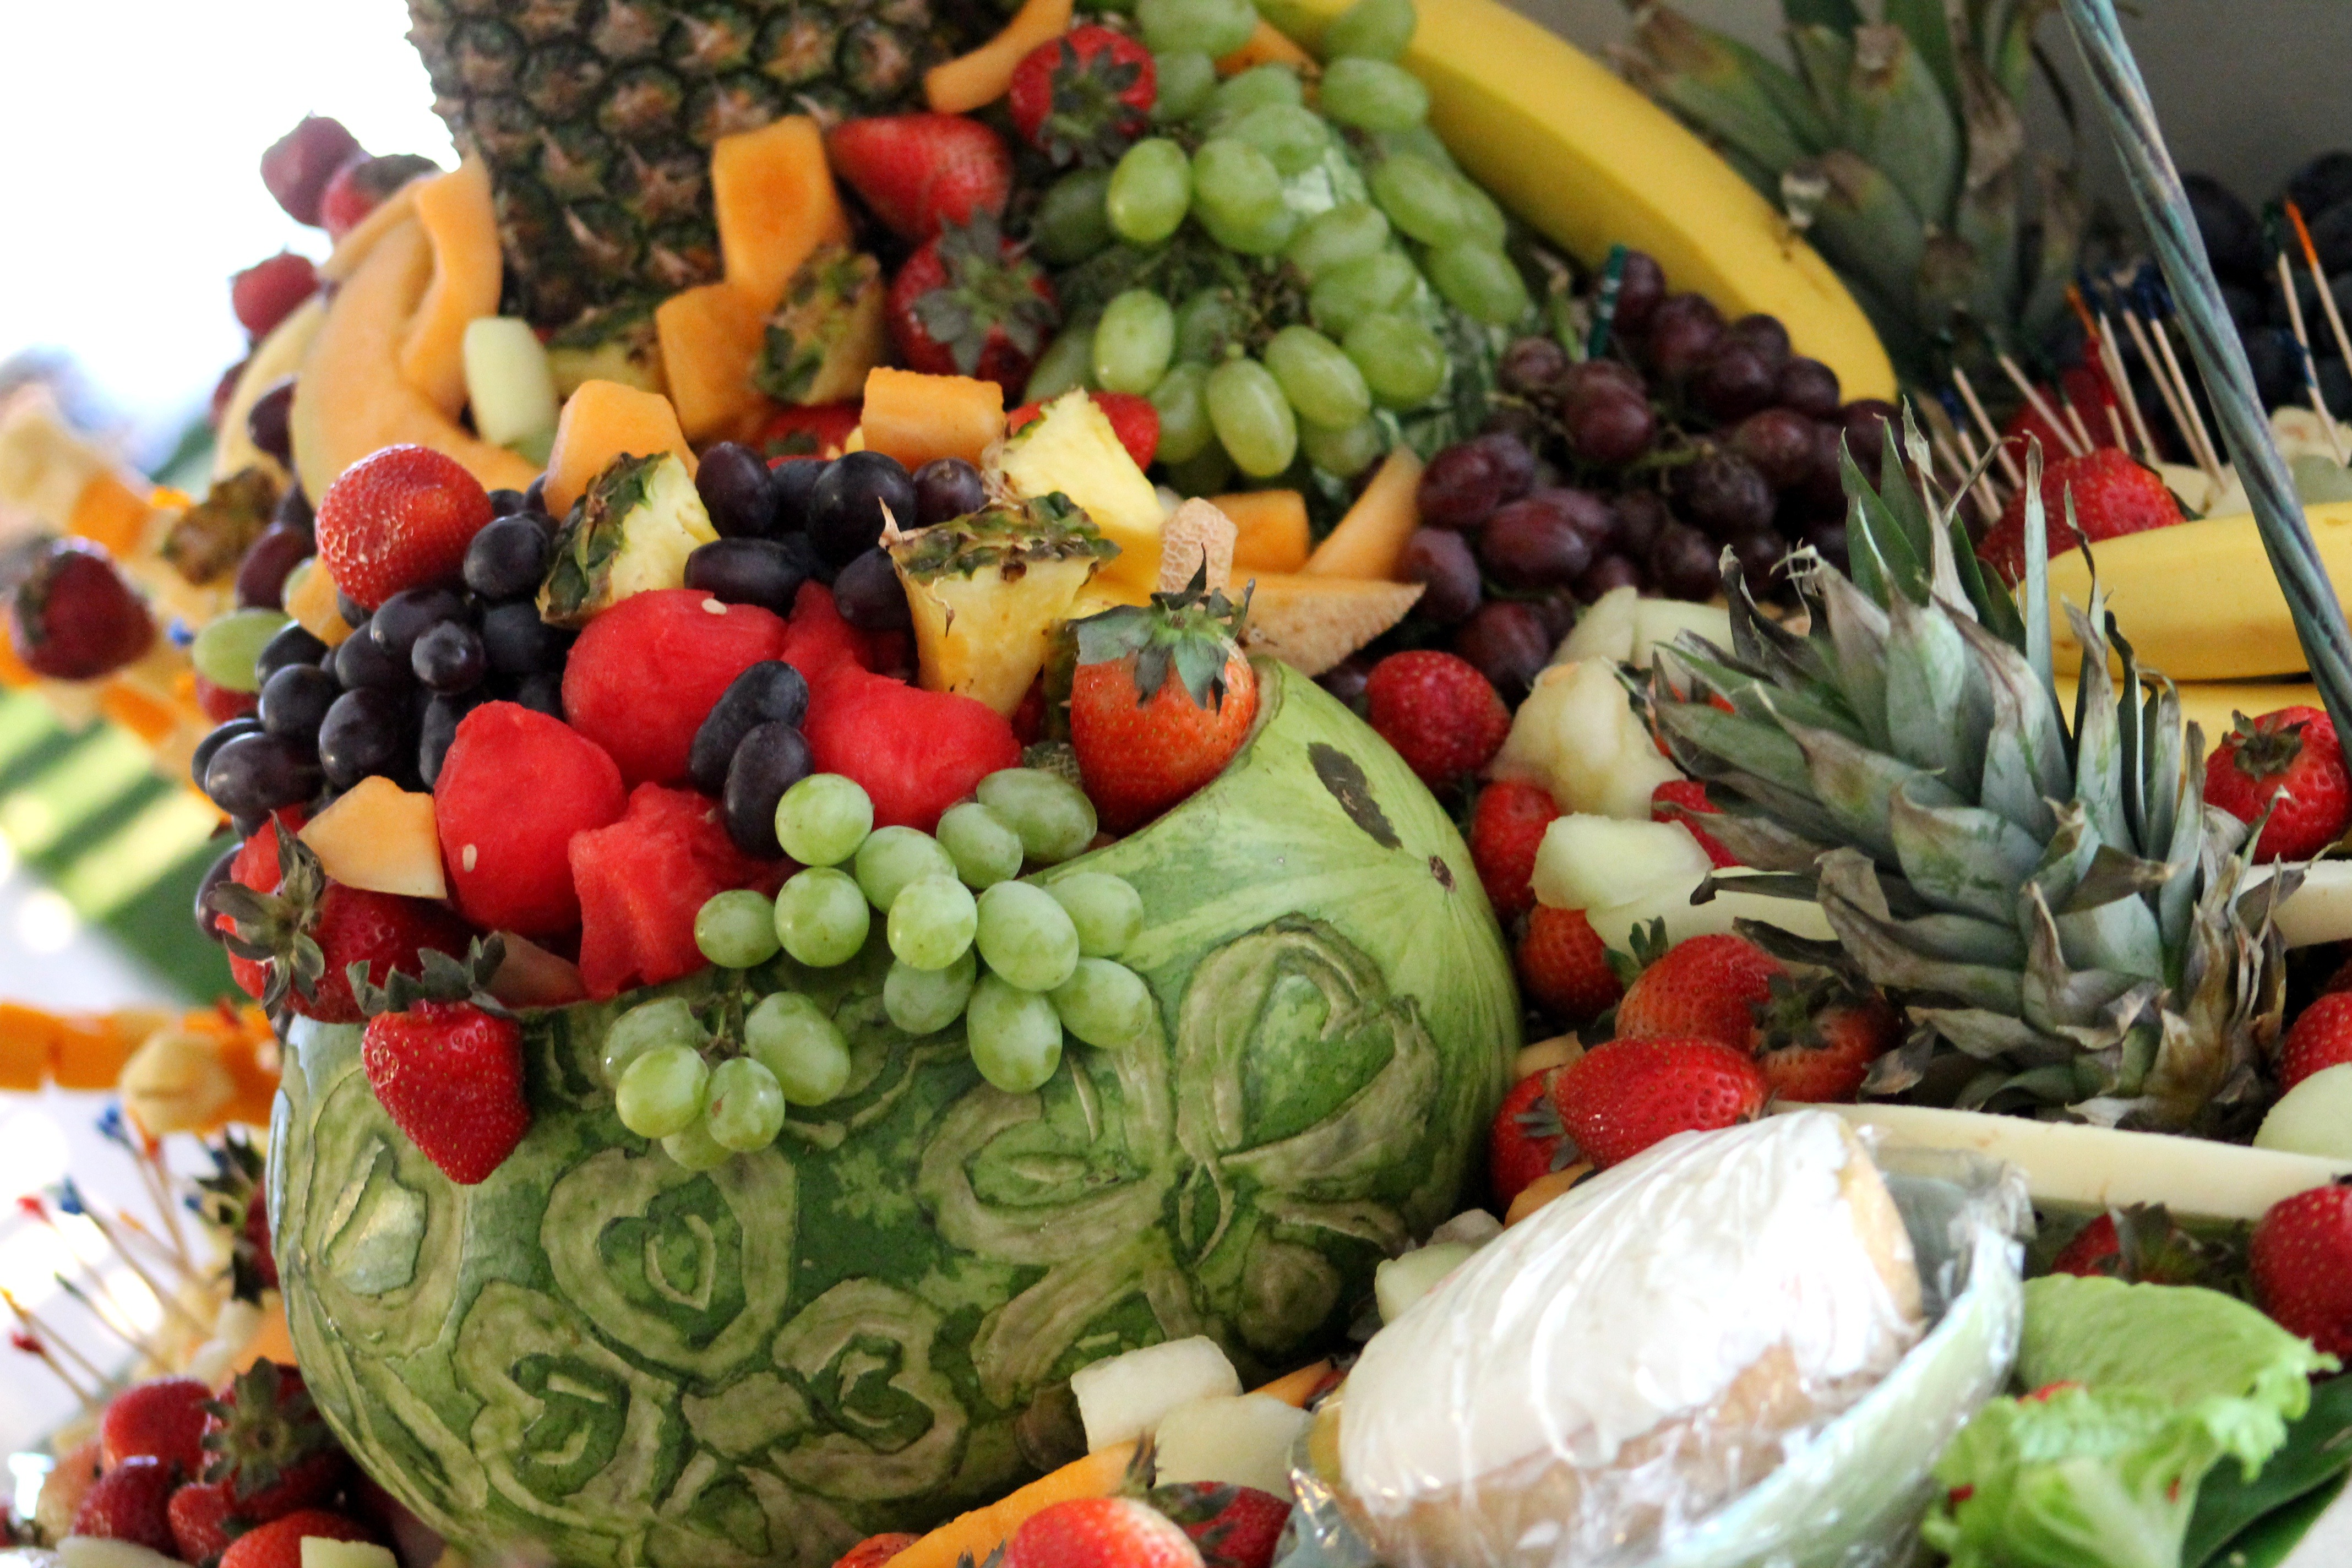
fruit, sweet, dish, meal, food, salad, produce, vegetable, colorful, pineapple, cheese, grapes, strawberries, presentation, melon